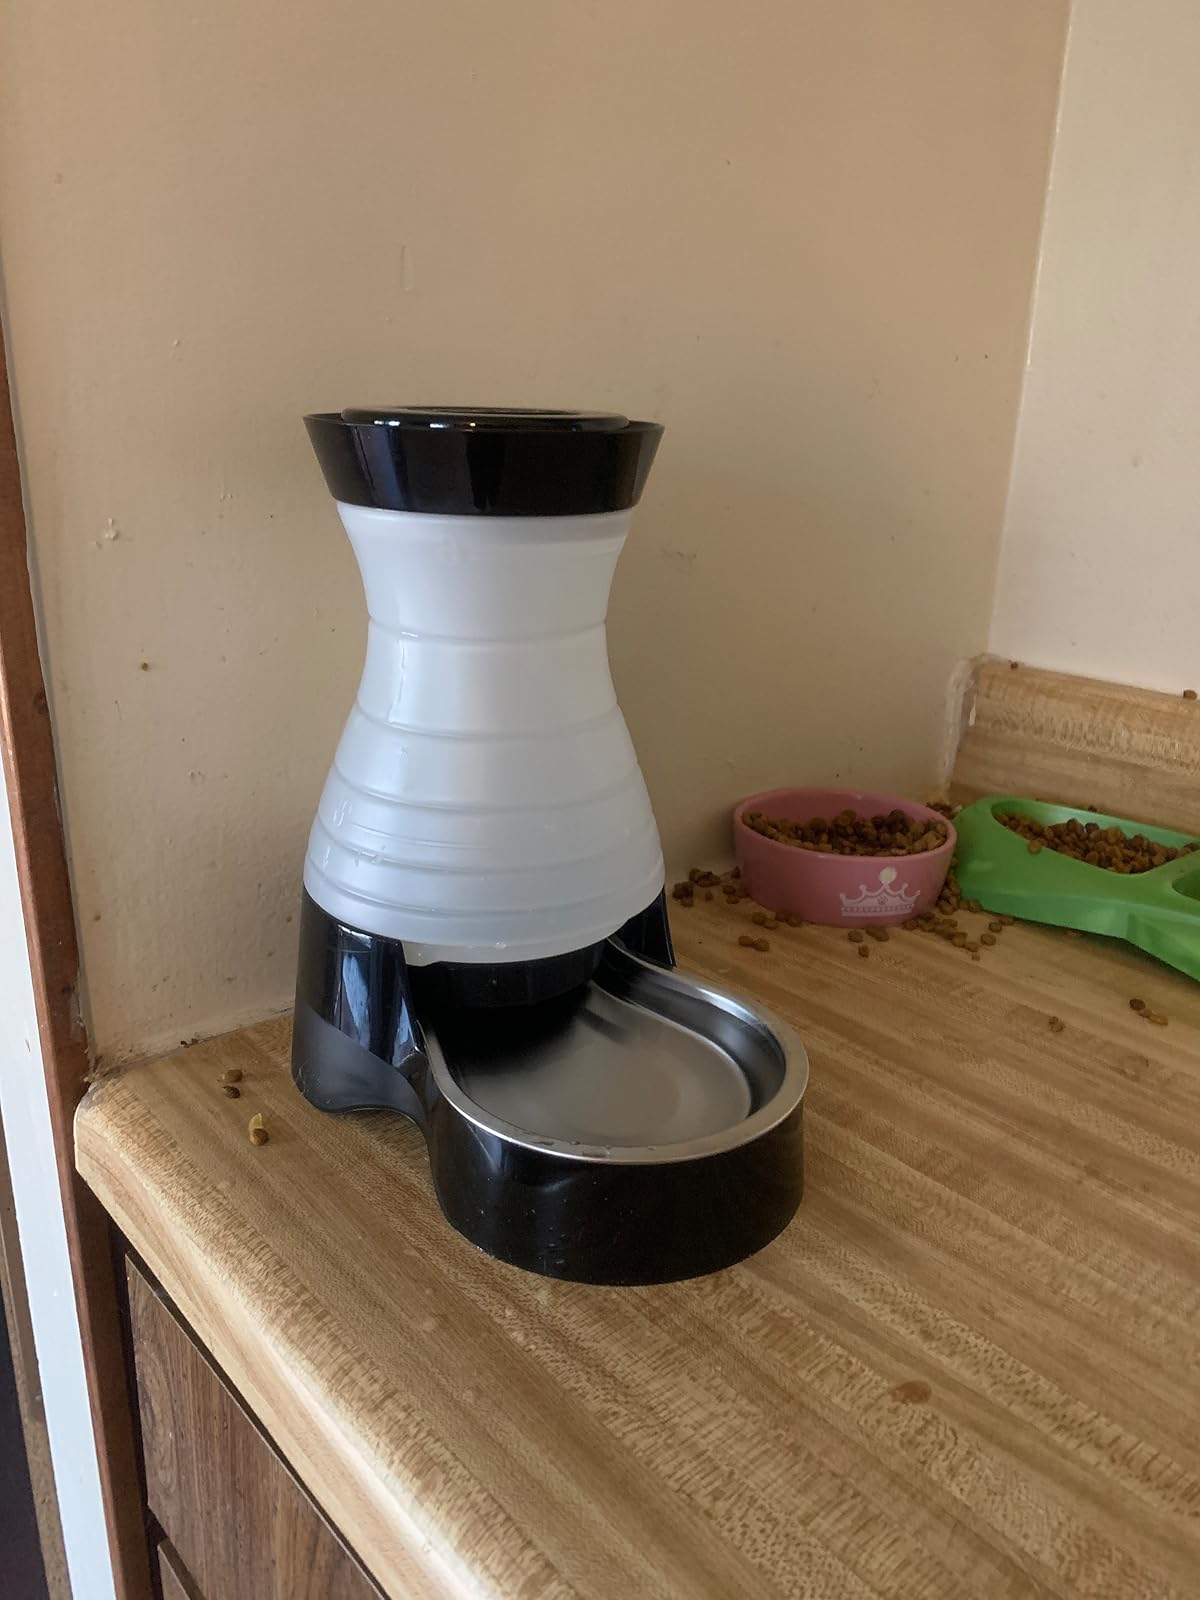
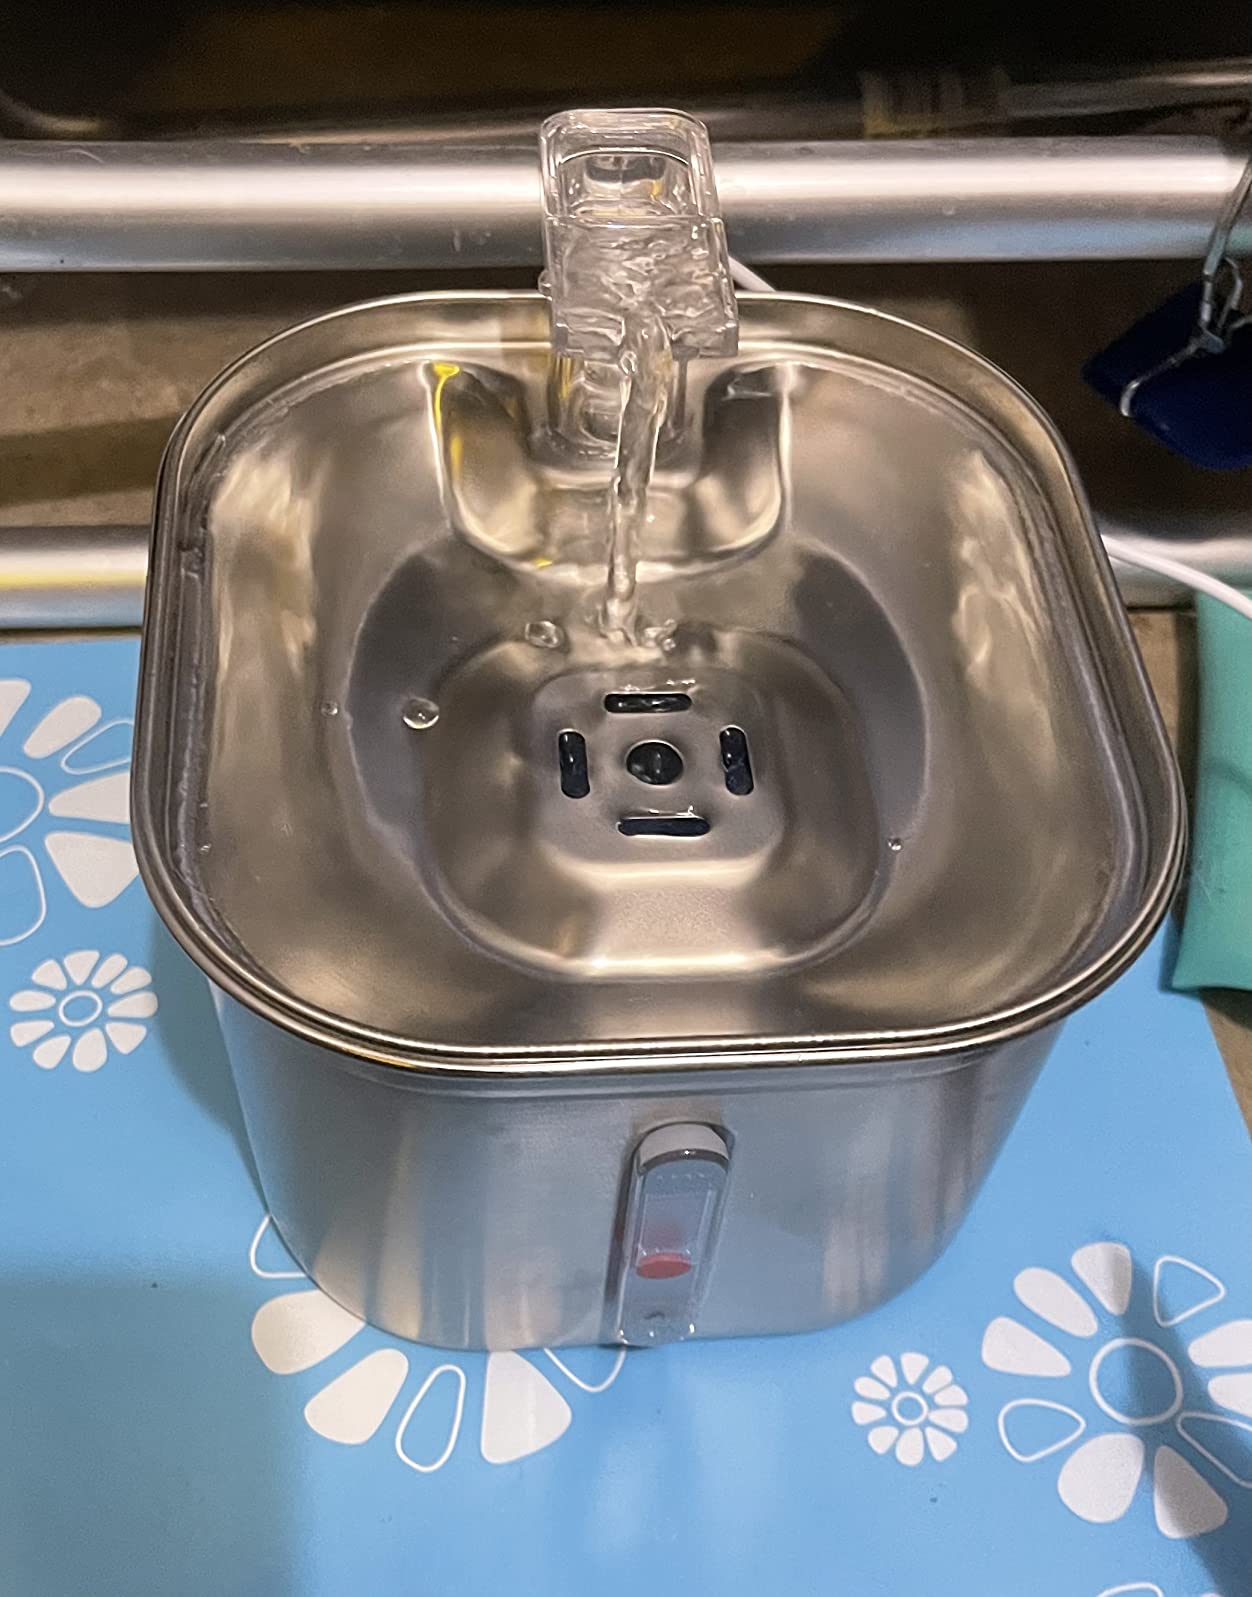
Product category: items_bowl
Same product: no